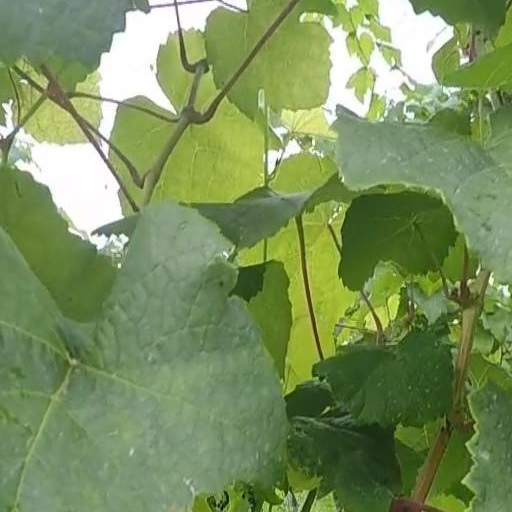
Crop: grape